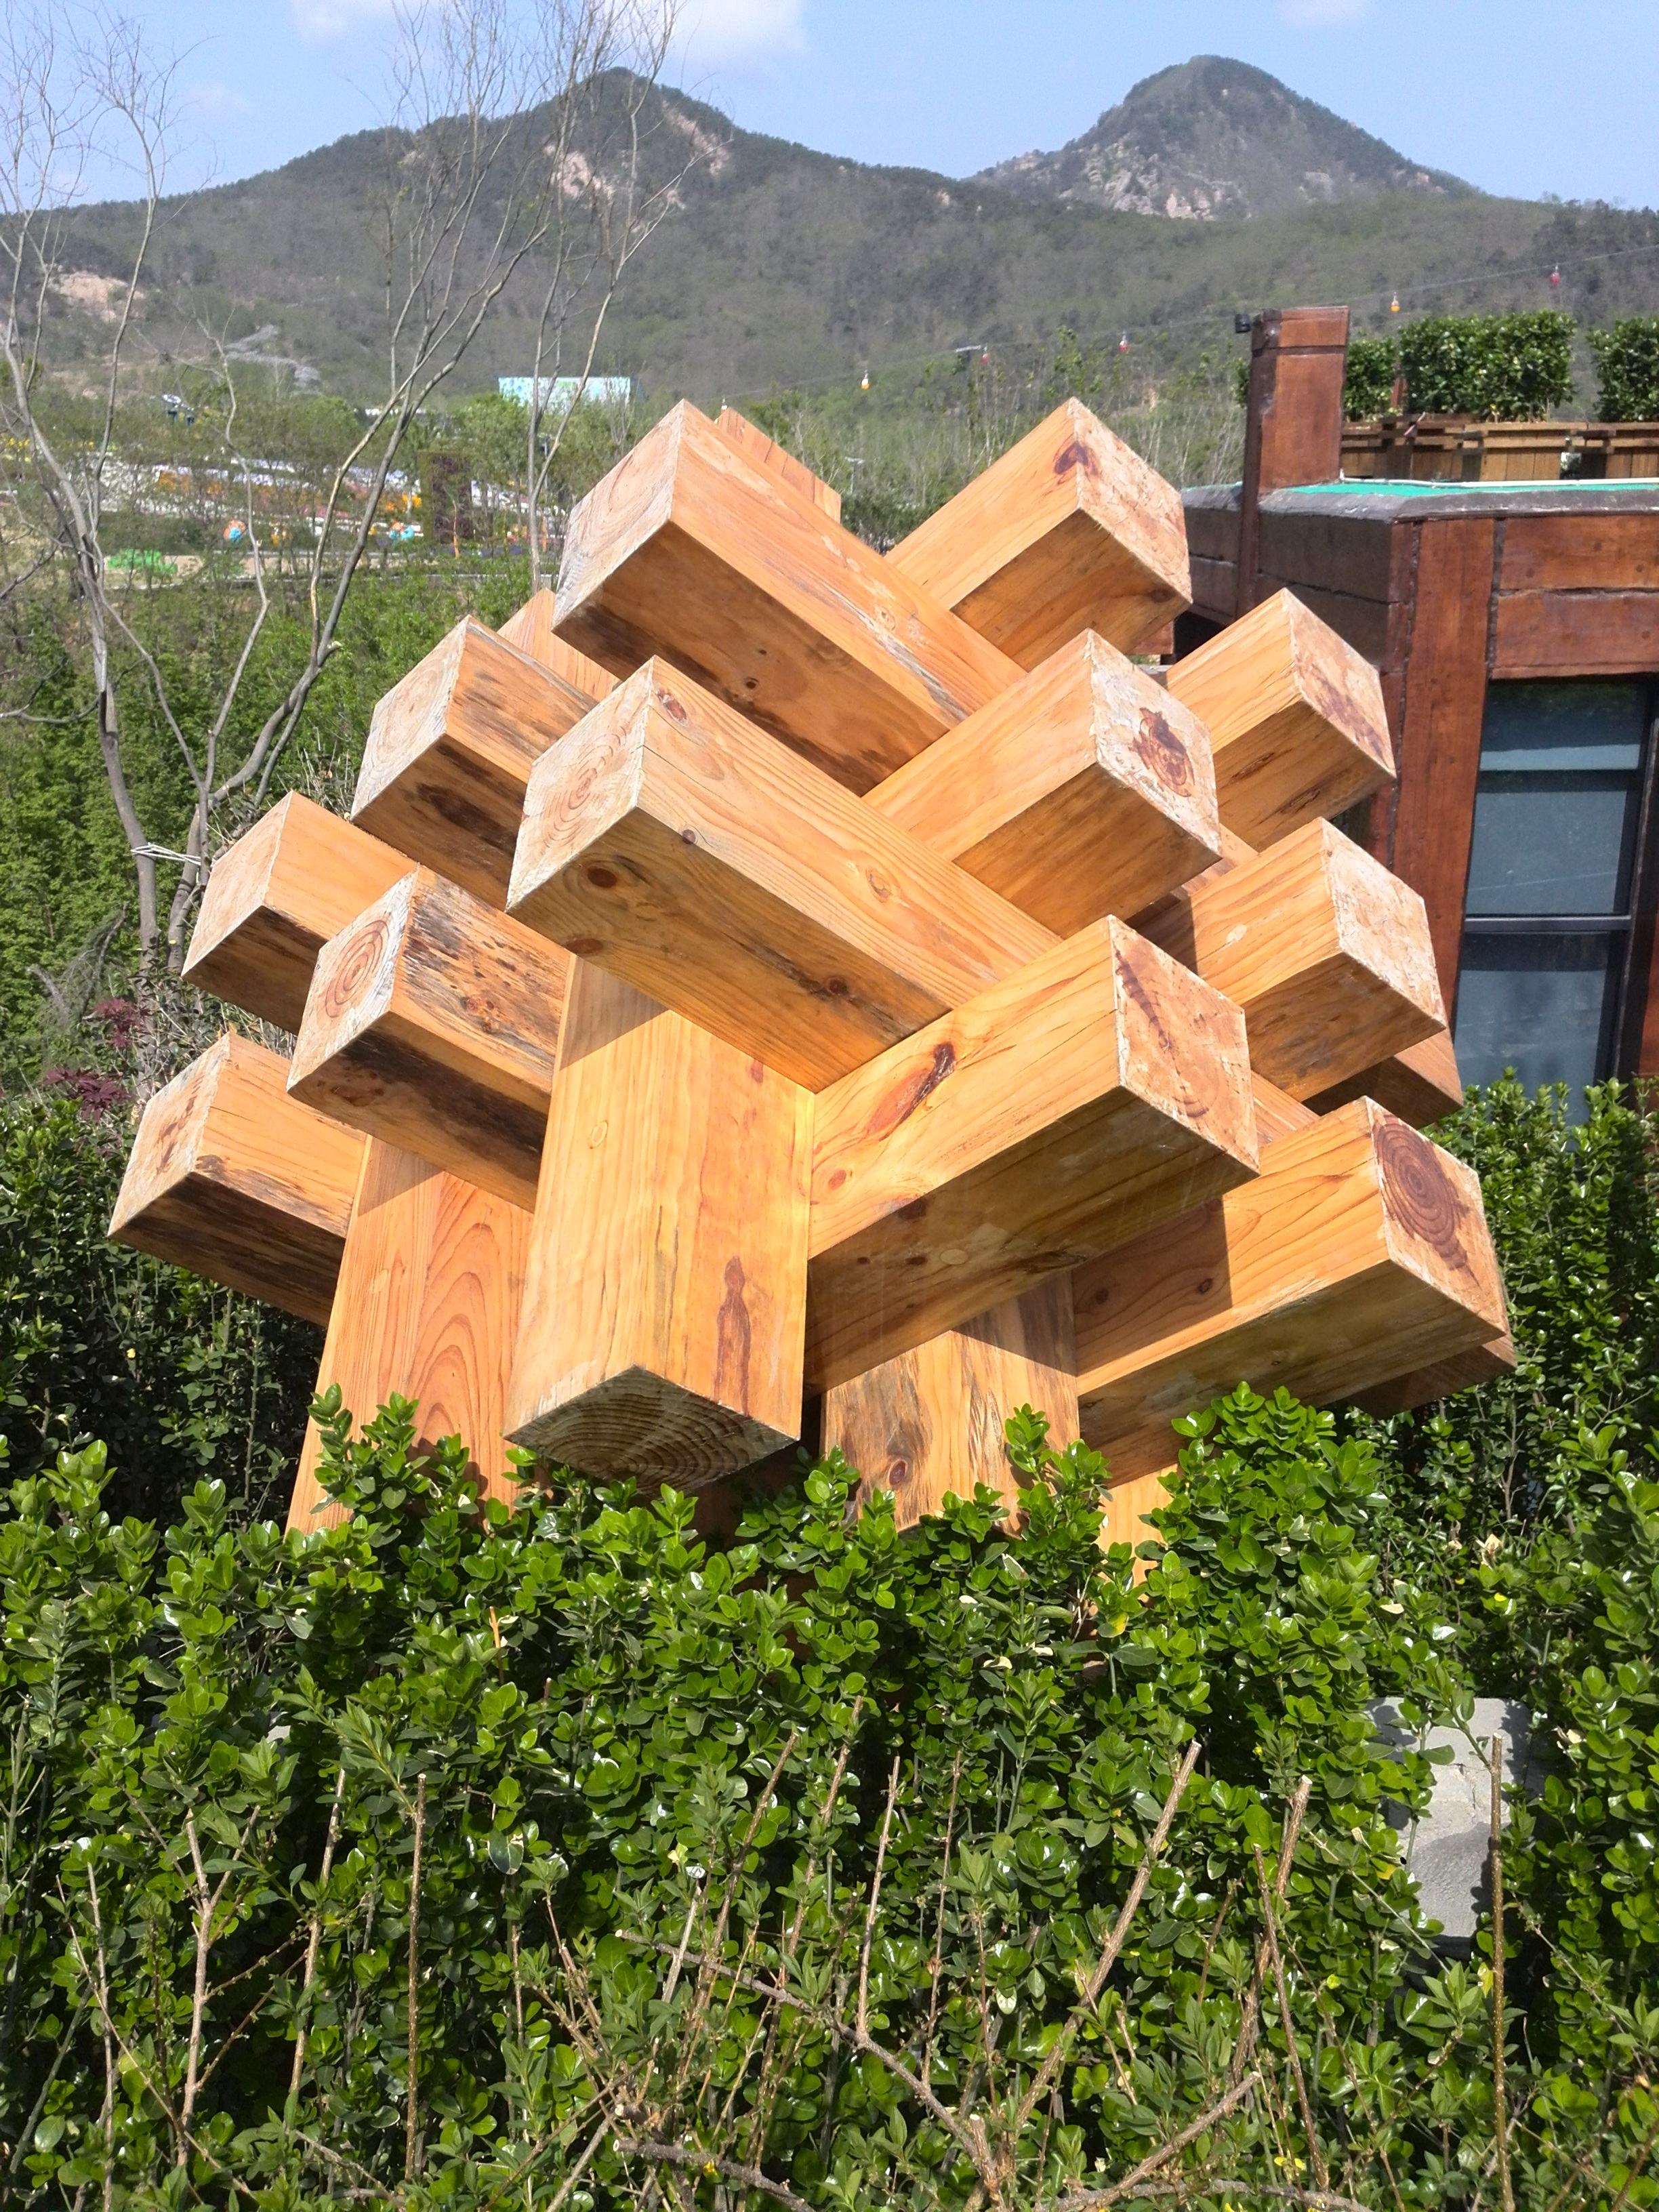
wood, house, roof, hut, statue, green, cottage, square, yellow, agriculture, wooden, log cabin, ecosystem, outdoor structure